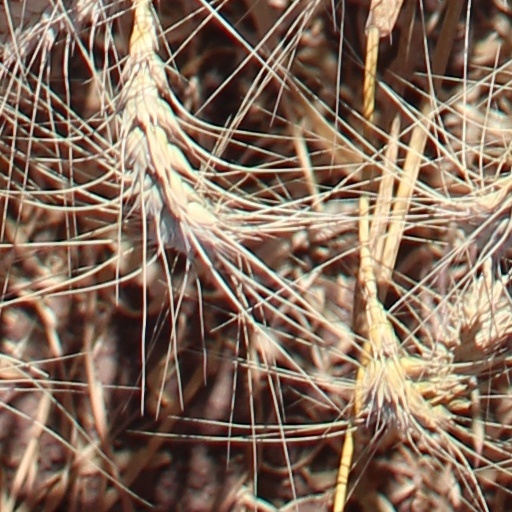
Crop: wheat